Alfred J. Comeau House

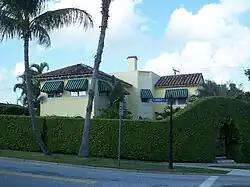

The Alfred J. Comeau House is a historic house at 701 Flamingo Drive in West Palm Beach, Florida, United States. On March 24, 2000, it was added to the U.S. National Register of Historic Places and is a contributing property to the Flamingo Park Historic Residential District.